Orenburg State University

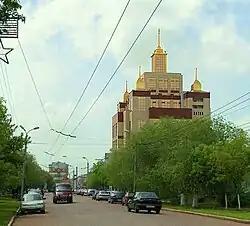
OSU Scientific Library at Prospekt Pobedy, 13

Orenburg State University ("Orenburgskiy gosudárstvennyy universitét"), previously known as Orenburg Polytechnic Institute ("OGU"), is a university in Orenburg, Orenburg Oblast, Russia.